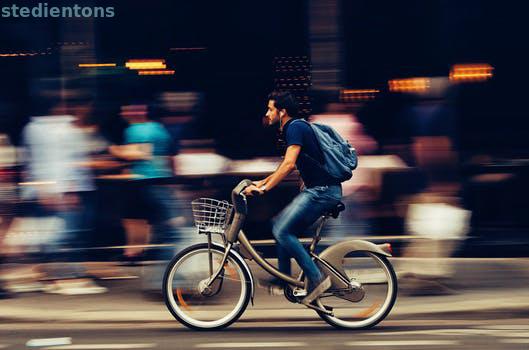
Label: Watermark